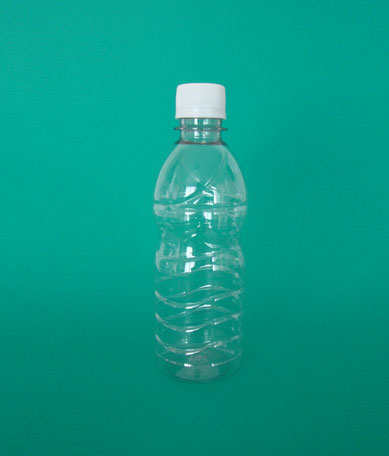
Waste category: plastic